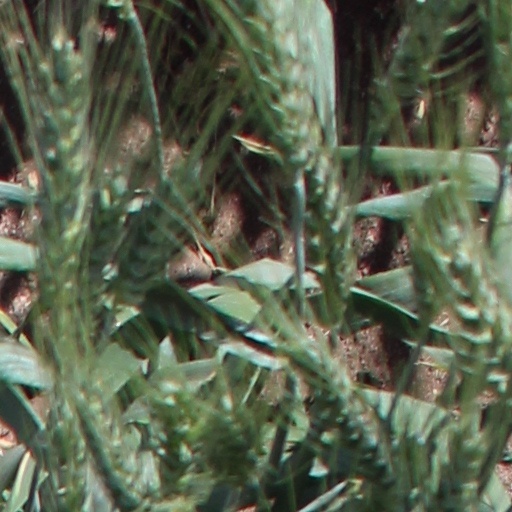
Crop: wheat